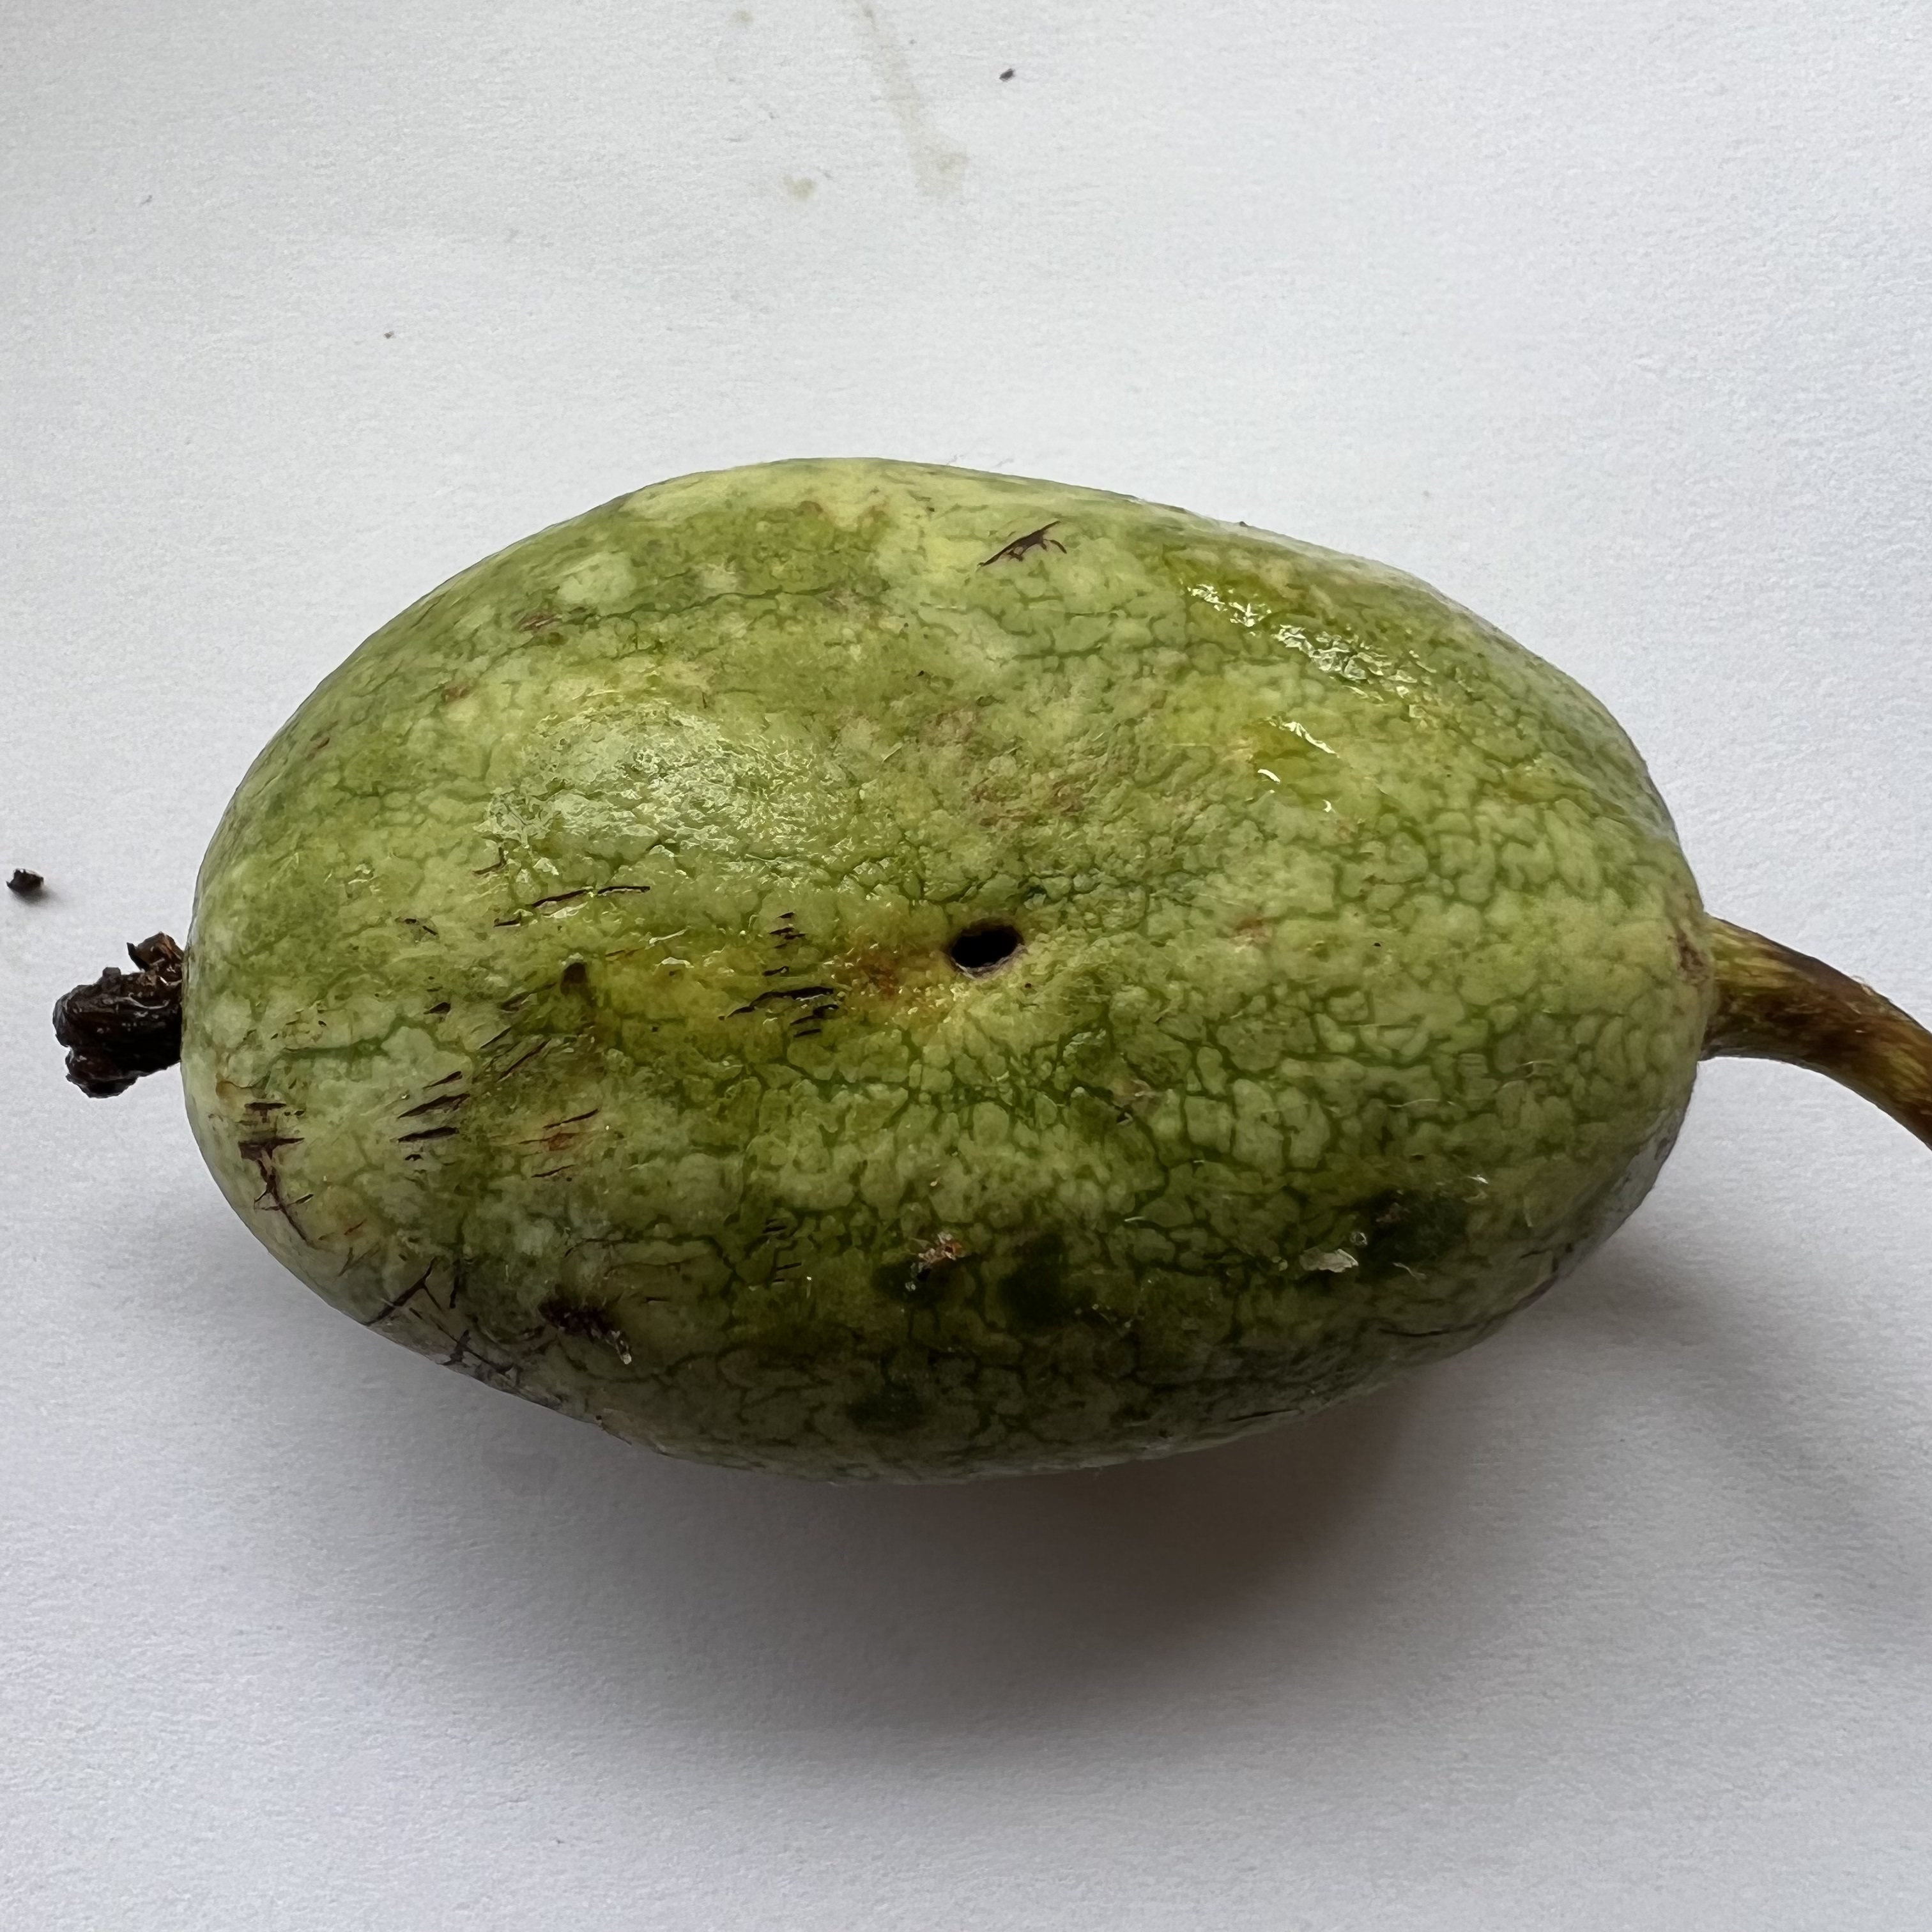
Label: Anthracnose